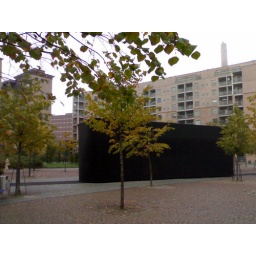
Big black box in Helsinki (HIIT, Ruoholahti)